French weapons in the American Civil War

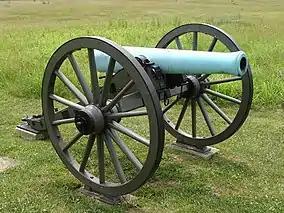
An American M1857 12-Pounder "Napoleon"

The twelve-pound cannon "Napoleon" was the most popular smoothbore cannon used during the war. It was widely admired because of its safety, reliability, and killing power, especially at close range. It did not reach America until 1857. It was the last cast bronze gun used by an American army. The Federal version of the Napoleon can be recognized by the flared front end of the barrel, called the muzzle swell. Confederate Napoleons were produced in at least six variations, most of which had straight muzzles, but at least eight cataloged survivors of 133 identified have muzzle swells. Additionally, four iron Confederate Napoleons produced by Tredegar Iron Works in Richmond, Virginia have been identified, of an estimated 125 cast.